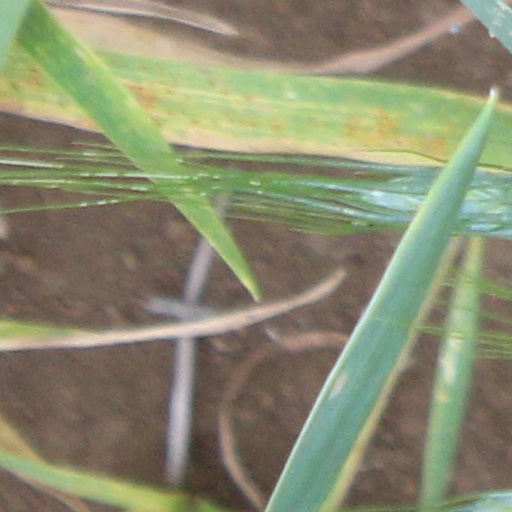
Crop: wheat